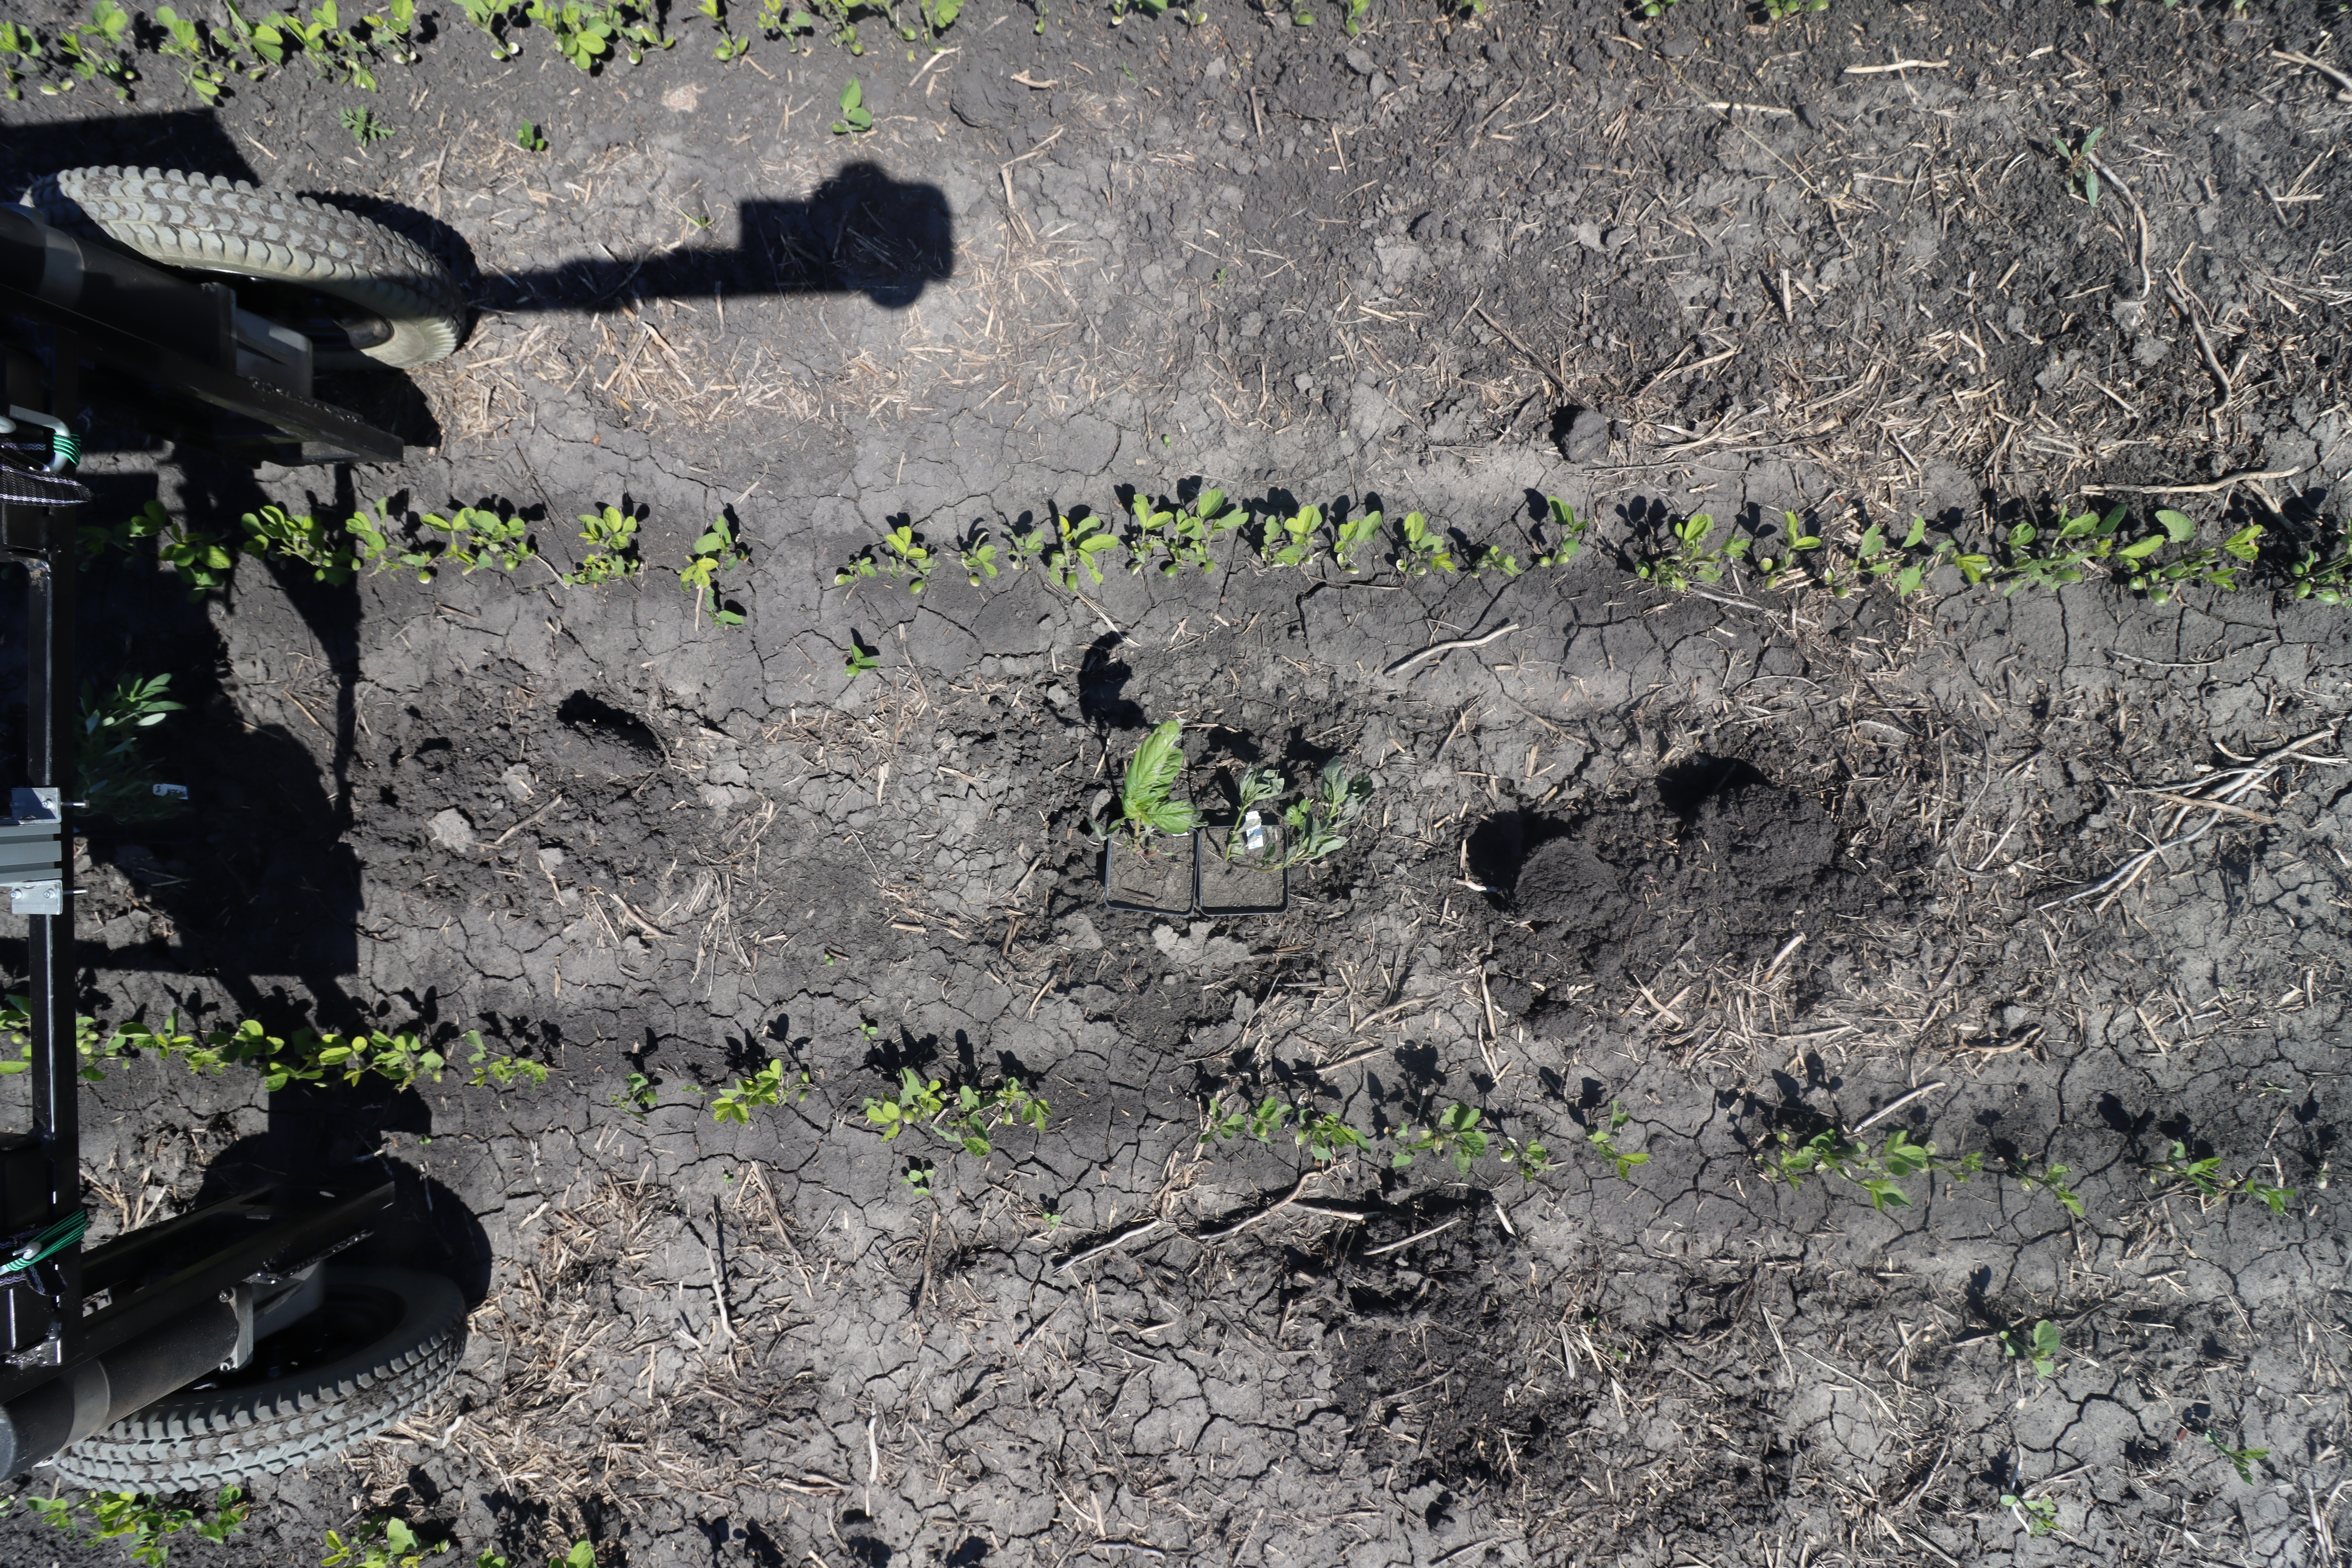
Crop: Soybean
Objects: Soybean, Soybean, Soybean, Soybean, Soybean, Soybean, Soybean, Soybean, Soybean, Soybean, Soybean, Soybean, Soybean, Soybean, Soybean, Soybean, Soybean, Soybean, Soybean, Soybean, Soybean, Soybean, Soybean, Soybean, Soybean, Soybean, Soybean, Soybean, Soybean, Waterhemp, Waterhemp, Kochia, Soybean, Soybean, Soybean, Soybean, Soybean, Soybean, Soybean, Soybean, Soybean, Soybean, Soybean, Soybean, Soybean, Soybean